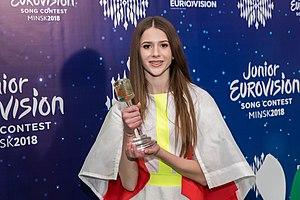
Roksana Emilia Węgiel, connue sous le nom de Roksana Węgiel, née le 11 janvier 2005 à Jasło en Pologne, est une chanteuse polonaise, notamment connue pour avoir remporté le Concours Eurovision de la chanson junior 2018 avec sa chanson Anyone I Want to Be, avec laquelle elle représente son pays natal, la Pologne.
Le Concours Eurovision de la chanson junior 2018 est la 16ᵉ édition du Concours Eurovision de la chanson junior. Il a eu lieu le 25 novembre 2018 à Minsk, en Biélorussie.